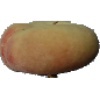
Label: Peach Flat 1